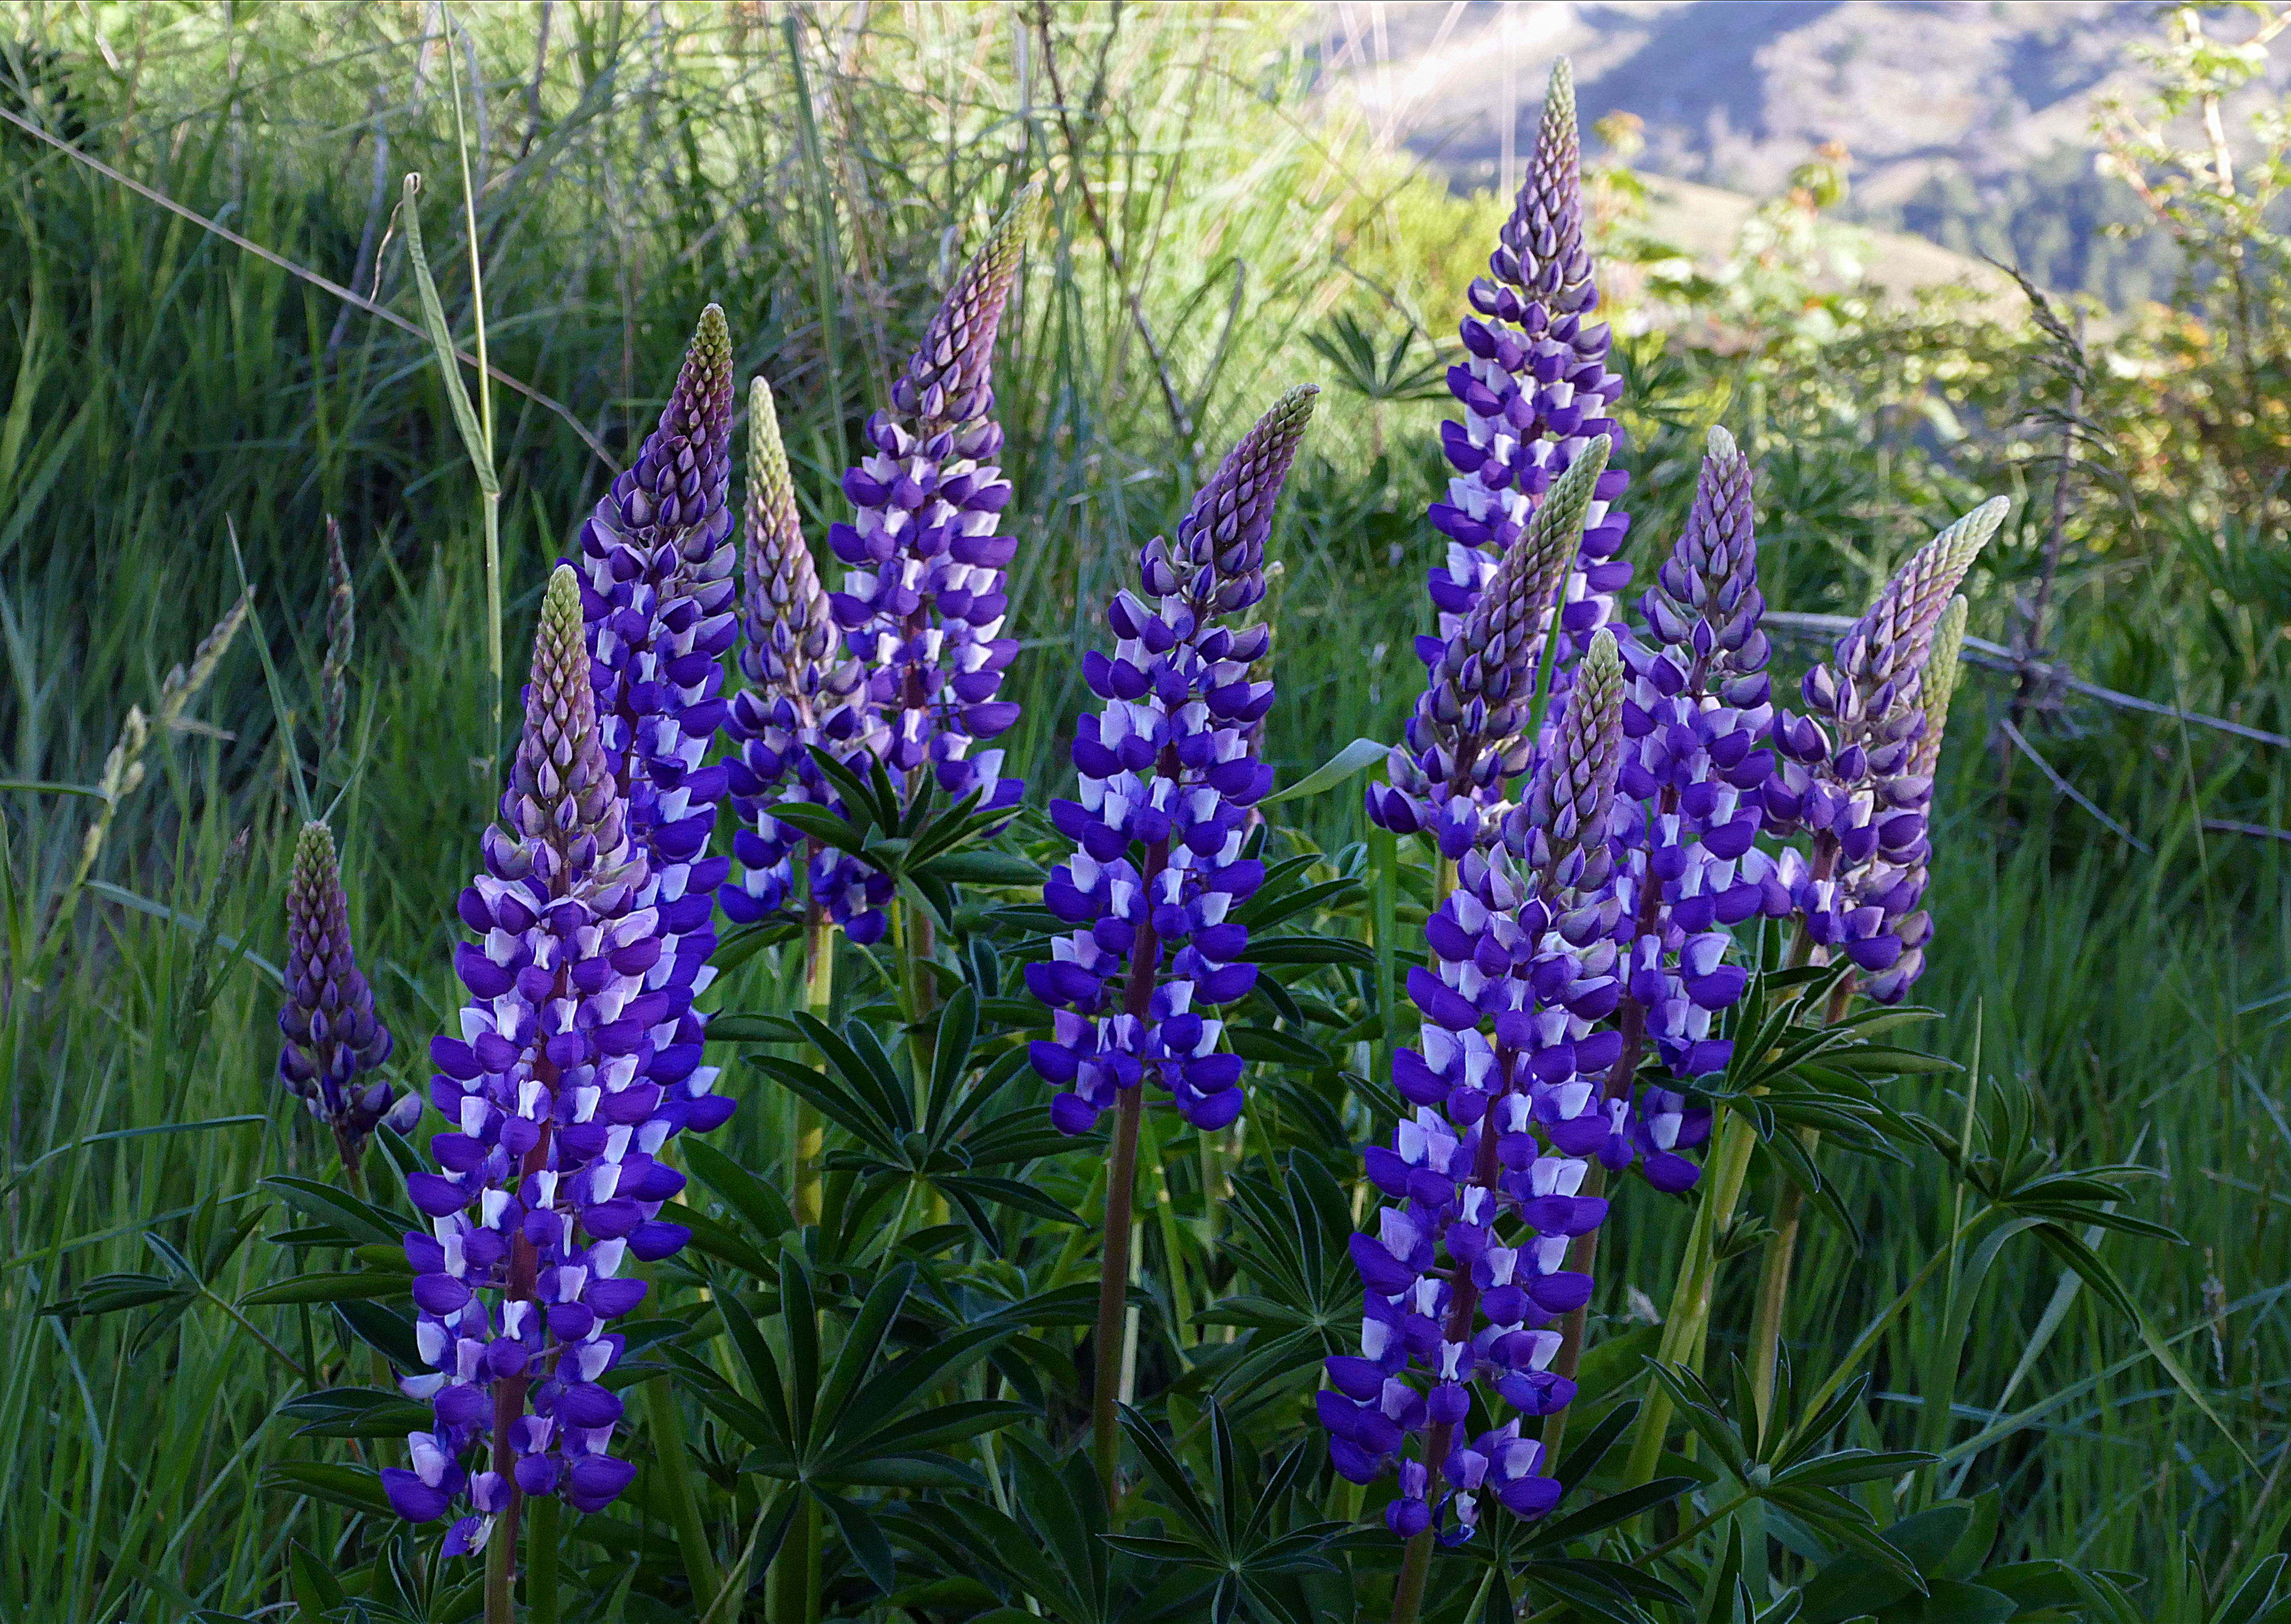
plant, meadow, flower, botany, flora, wildflower, publicdomain, bluebonnet, blueflowers, lumixfz1000, russelllupins, hyacinth, lupin, flowering plant, land plant, english lavender, dactylorhiza praetermissa